Hillel Weiss

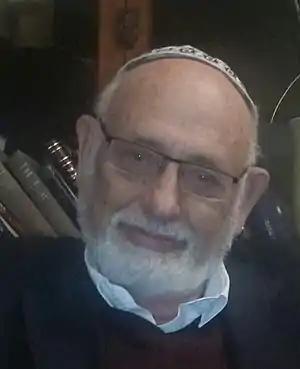
Hillel Weiss, 2016

Hillel Weiss is a tenured professor at the Joseph & Norman Berman Department of Literature of the Jewish People, Faculty of Jewish Studies, Bar-llan University, Ramat-Gan, Israel. As head of the Department of Hebrew Literature, he changed its name to the Department of Literature of the Jewish People. He is the editor of “Bikoret U’parshanut,” a journal of literary criticism.